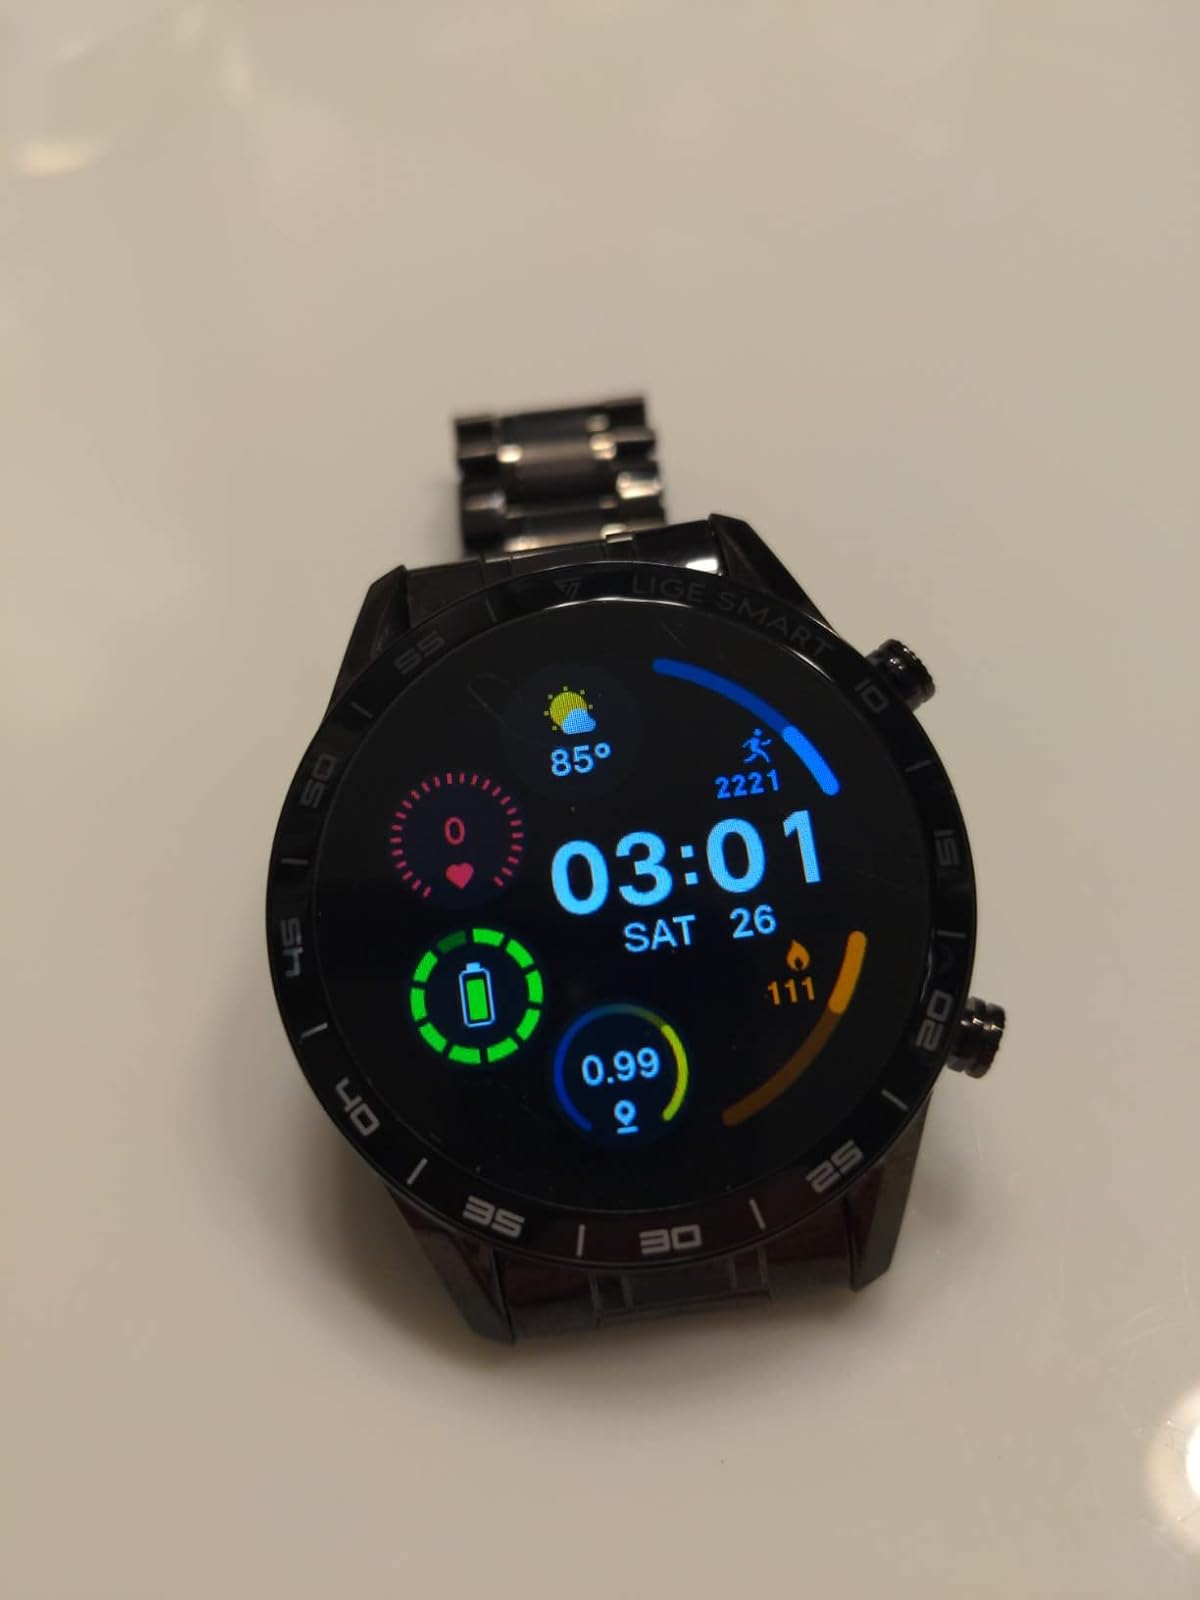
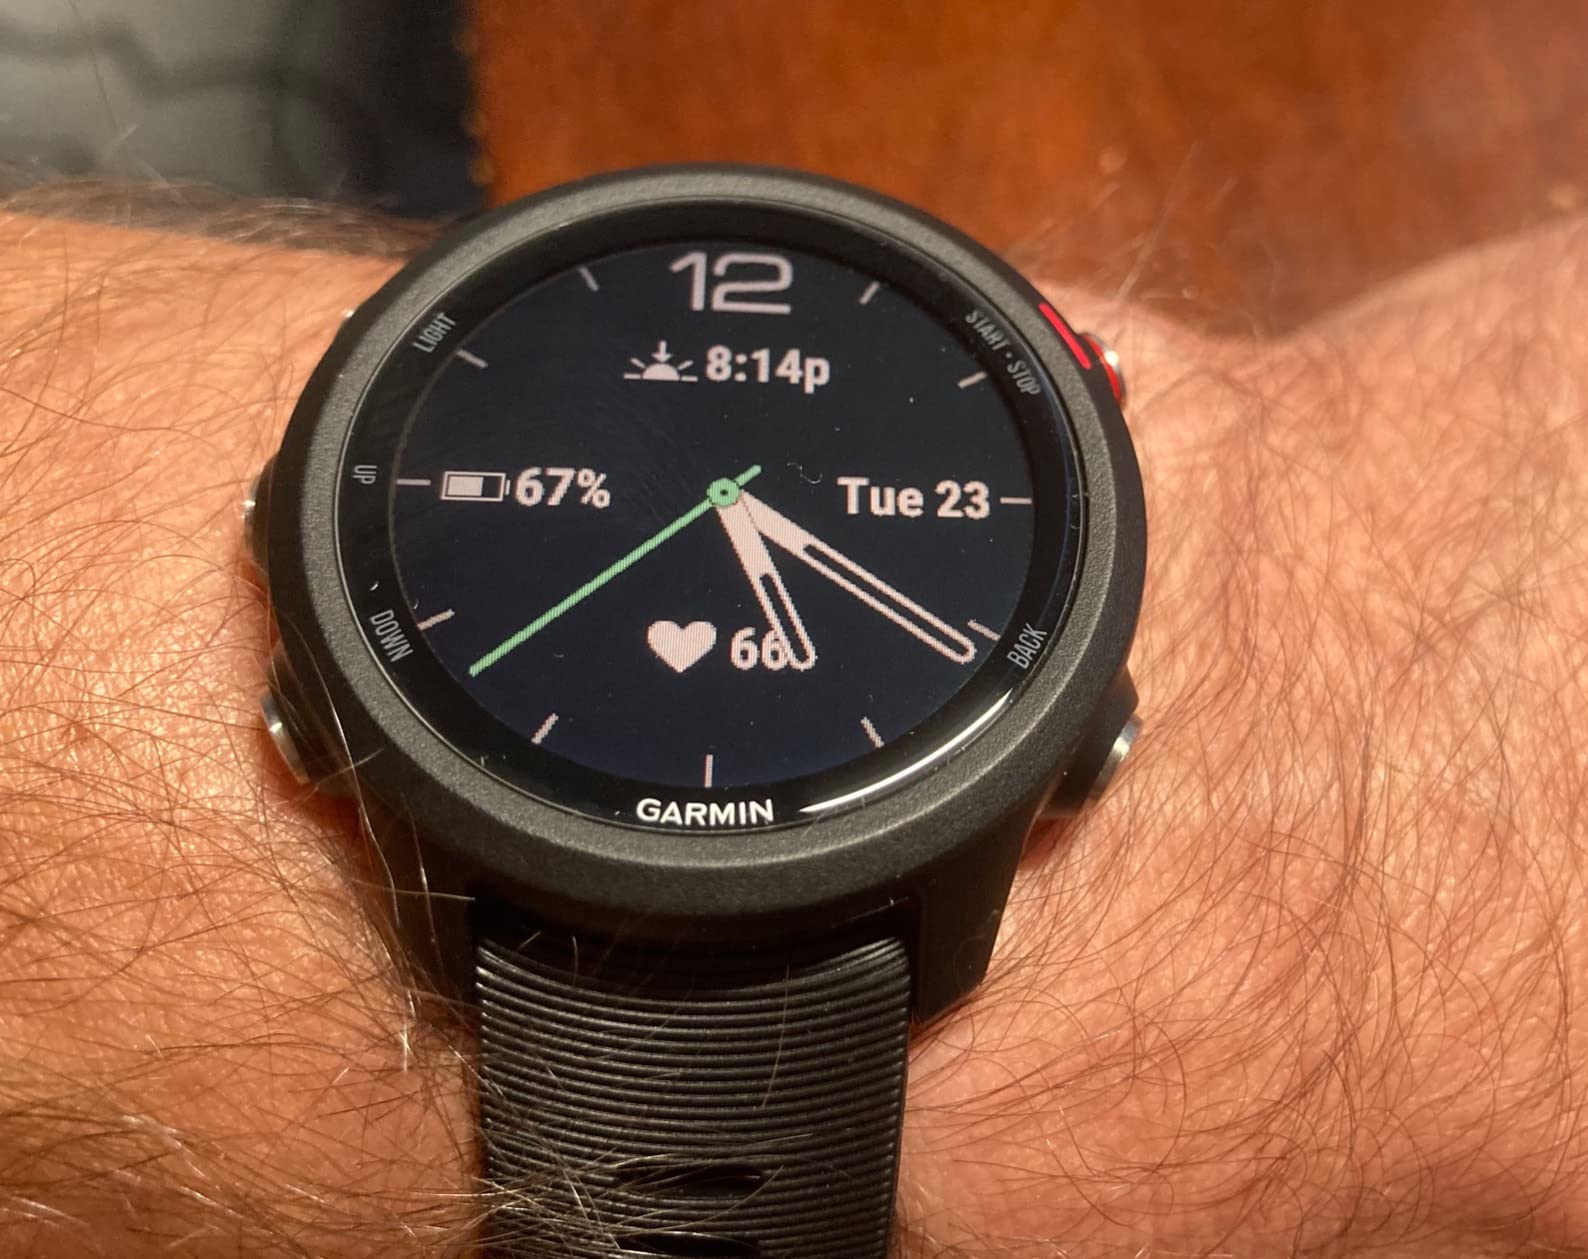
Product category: smartwatch
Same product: no